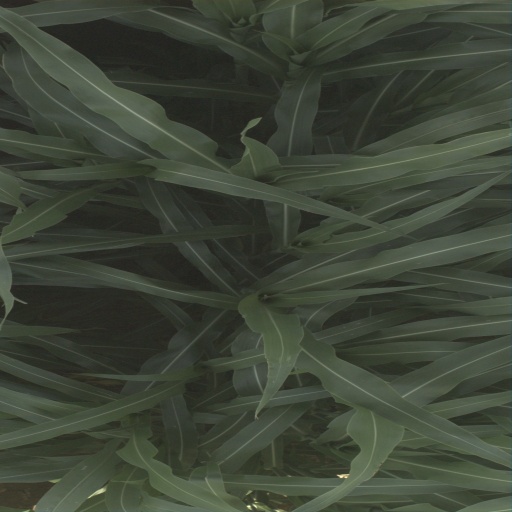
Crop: sorghum